History of African Americans in Omaha in the 19th century

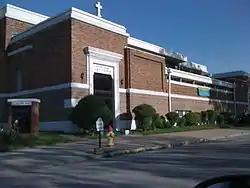
St. John's AME Church today

The history of African-Americans in Omaha in the 19th Century begins with "York", a slave belonging to William Clark of the Lewis and Clark Expedition who came through the area in 1804, before the city existed. African-Americans have lived in the Omaha area since at least 1819, when fur traders lived in the area.